Vienna

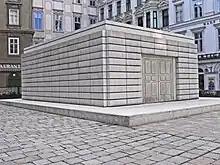

In July 1927, after three nationalist far-right paramilitary members were acquitted of the killing of two social democratic "Republikanischer Schutzbund" members, a riot broke out in the city. The protestors, enraged by the decision, set the Palace of Justice ablaze. The police attempted to end the revolt with force and killed at least 84 protestors, with 5 policemen also dying. In 1933, right-wing Chancellor Engelbert Dollfuss dissolved the parliament, essentially letting him run the country as a dictatorship, banned the Communist Party and severely limited the influence of the Social Democratic Party. This led to a civil war between the right-wing government and socialist forces the following year, which started in Linz and quickly spread to Vienna. Socialist members of the "Republikanischer Schutzbund" barricaded themselves inside the housing estates and exchanged fire with the police and paramilitary groups. The fighting in Vienna ended after the Austrian Armed Forces shelled the Karl-Marx-Hof, a civilian housing estate, and the "Schutzbund" surrendered.